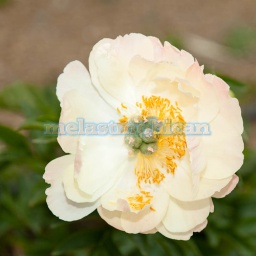
Peony is a name for plants in the genus Paeonia, the only genus in the flowering plant family Paeoniaceae.